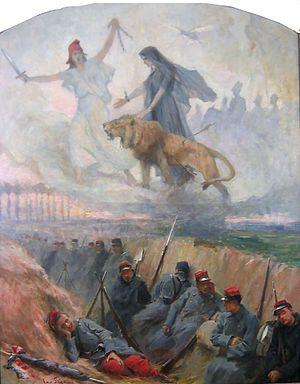
La Légion des Bayonnais est un surnom donné à la section des volontaires d'origine polonaise qui a constitué une force militaire dès le début de la Première Guerre mondiale, provenant de toutes les régions de France et dont la formation au sein de la Légion étrangère s'est déroulée à Bayonne.